Azania (Somalia)

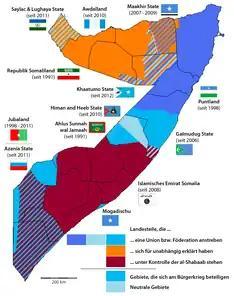
Map of the political situation in Somalia at the time of the proclamation of Azania (in German)

However, Ahlu Sunna Waljamaa'a (ASWJ) also refused to recognize the Azania administration. On 29 June 2011, Mohamed Abdi Kalil, the governor of Gedo region for the TFG, accused the Azania government of having links to al-Shabab and, moreover, fighting alongside them against the TFG.